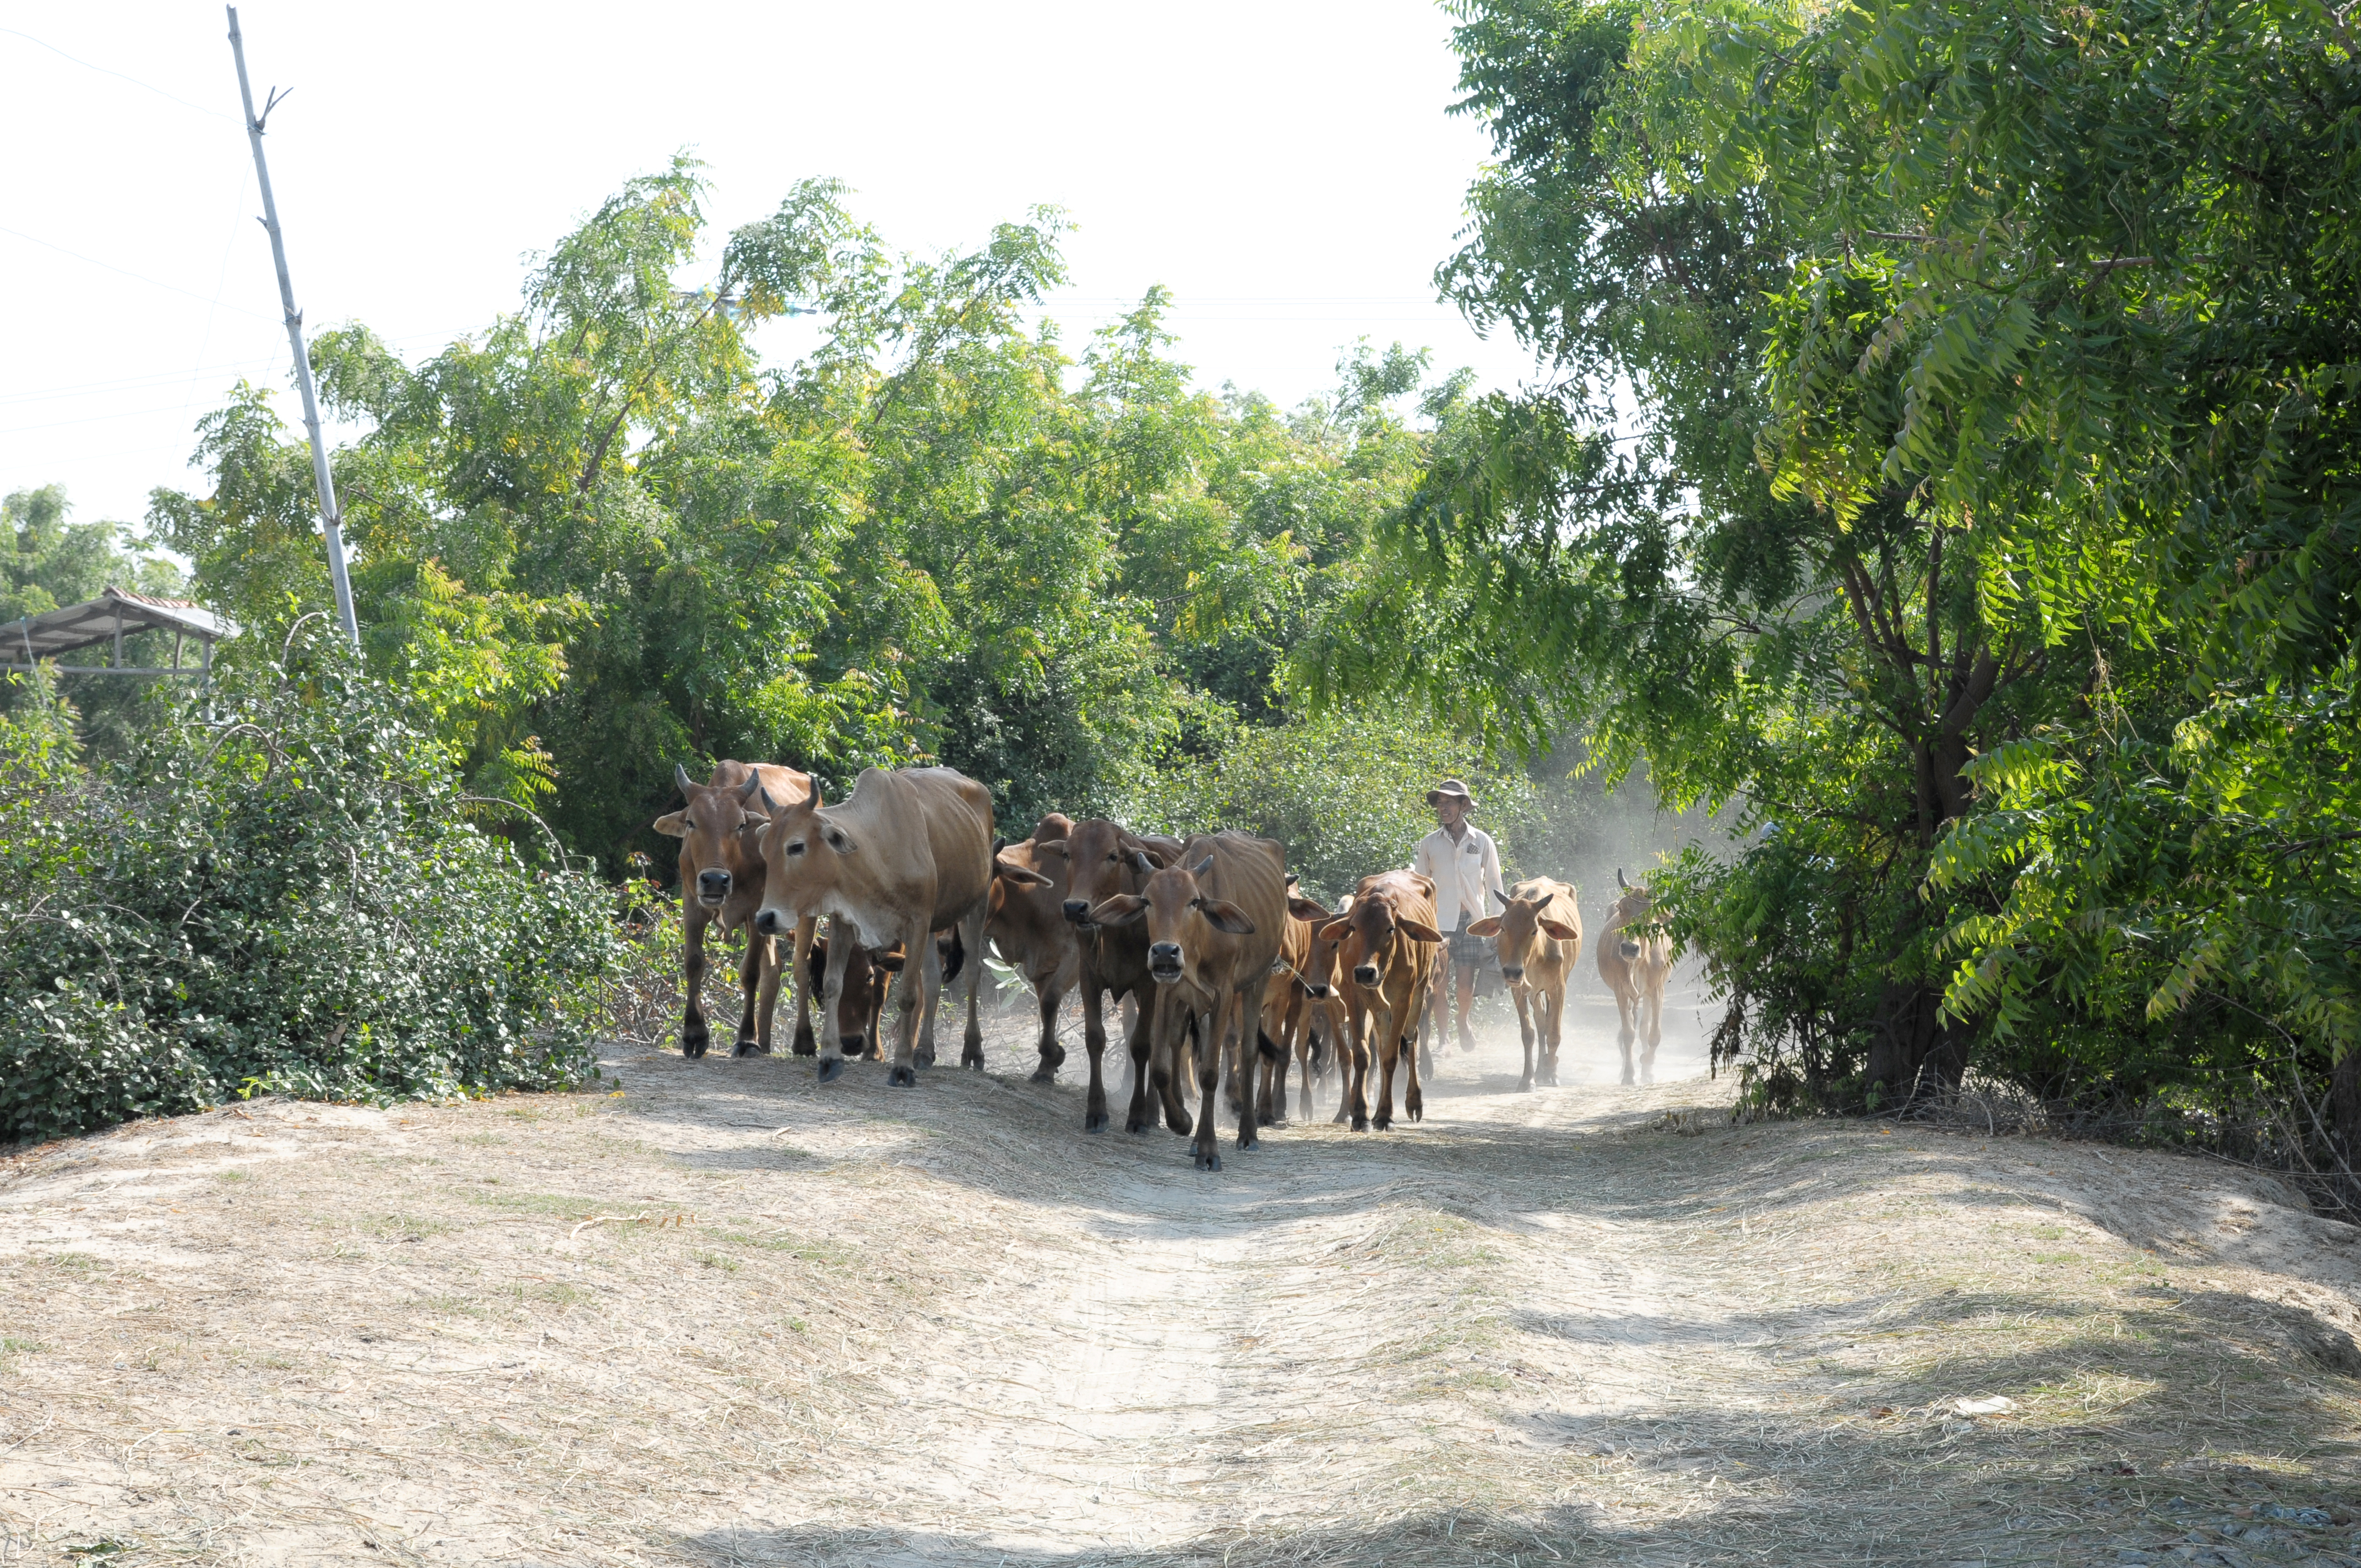
cows, landscape, nature, herd, wildlife, mode of transport, herding, bovine, working animal, rural area, adaptation, road, cart, zoo, vehicle, livestock, cow goat family